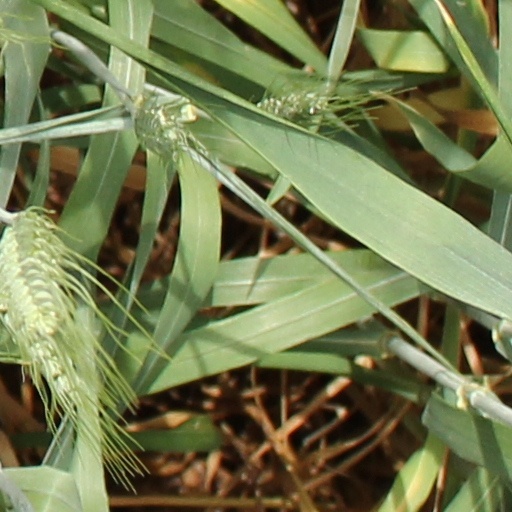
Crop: wheat